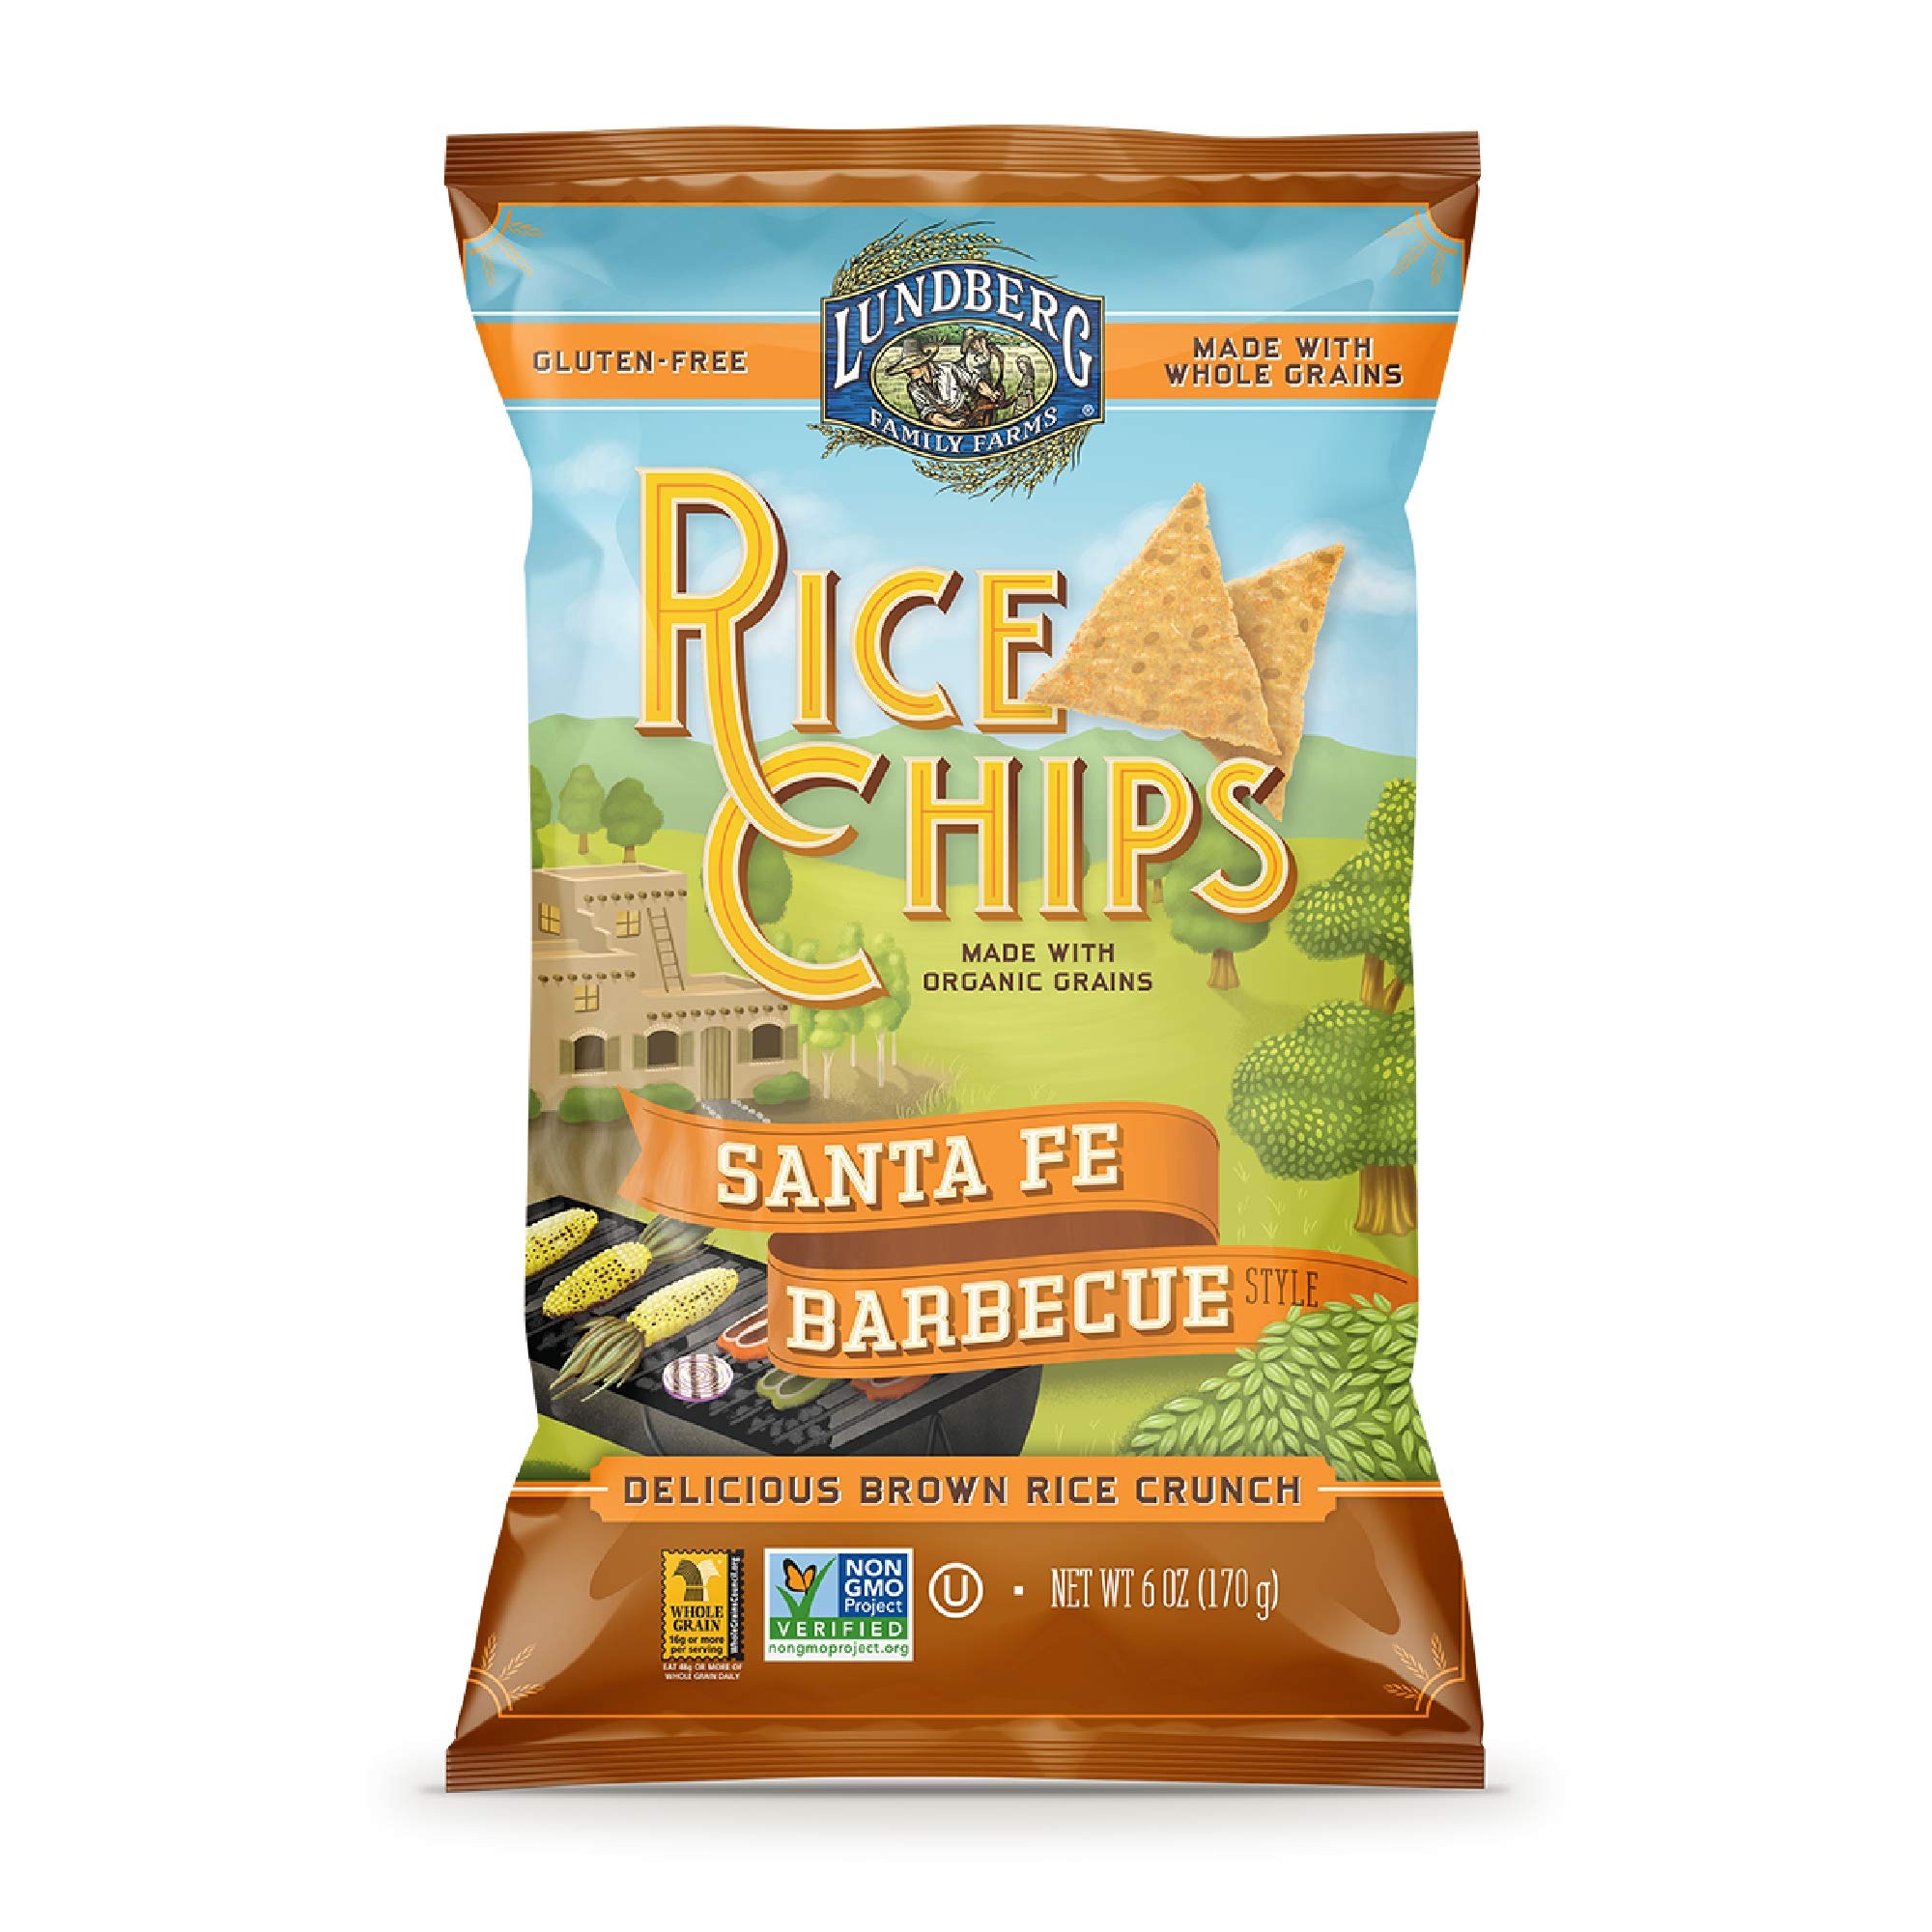
Item Name: Lundberg Rice Chips, Santa Fe Barbecue, 6 oz (Pack of 12), Gluten-Free, Made with Organic Grains
Bullet Point 1: Lundberg Rice Chips are made with a kick of Southwestern hickory-smoked barbecue, organic grains, and carefully crafted to be good from the grain up—so you can enjoy them with your favorite dips, crumbled atop soups and salads, or straight out of the bag
Bullet Point 2: At Lundberg Family Farms, we take snack time seriously, because we know you’re not just feeding your family today-you’re cultivating healthy habits for tomorrow
Bullet Point 3: Non-GMO Project Verified, Certified Gluten-Free, Kosher, Whole Grain.
Bullet Point 4: Since 1937, our family has been growing wholesome, great-tasting rice while sustainably tending to soil, air, water, and wildlife as carefully as our crops-when you choose Lundberg, you can feel confident that you’re bettering the world with every bite
Bullet Point 5: Contains: 6oz bags (12 count) of Lundberg Santa Fe Barbecue Rice Chips
Value: 72.0
Unit: Ounce

Price: 29.235